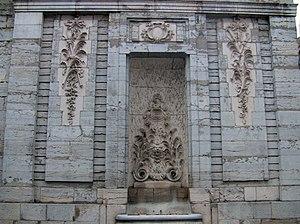
Fontaine des Clarisses, situé rue Megevand, à Besançon (Doubs, France).
La ville de Besançon compte de nombreuses fontaines publiques, dont une majorité comporte un intérêt patrimonial et artistique conséquent. Monumentales, plus modestes, ou atypiques, elles se concentrent principalement au cœur et autour de la Boucle et de Battant, correspondant aux quartiers historiques et touristiques. Initialement allouées à la desserte populaire de l'eau avec beaucoup de structures anciennes encore bien conservées aujourd'hui, elles ont évolué à l'époque contemporaine en ayant désormais un caractère presque strictement ornemental. Si la plupart ont été distinguées par le ministère de la Culture en étant classées et que d'autres sont devenues des symboles emblématiques de la Cité à l'instar de la fontaine place de la Révolution ou plus ludiques comme celle de la promenade Chamars, toutes forment une partie majeure de la richesse architecturale et de l'identité locale. Ainsi les fontaines, par leur multitude et leur beauté additionné à la topographie, ont donné à la capitale comtoise son surnom de petite Rome.
La fontaine des Clarisses est une fontaine publique située à Besançon dans le département du Doubs. La fontaine est située près de l'entrée de l'ancienne école d’artillerie de Besançon au 4 rue Mégevand.
Besançon est riche des nombreuses fontaines et sculptures réparties dans différents quartiers de la ville. Aux sculptures décoratives et commémoratives s'ajoutent les fontaines dont les plus anciennes ont perdu leur rôle social pour devenir ornementales. Des cadrans solaires, fresques et trompe-l'œil décorent aujourd'hui façades et fenêtres.
Cet article dresse la liste des fontaines protégées au titre des monuments historiques dans la région de Bourgogne-Franche-Comté.